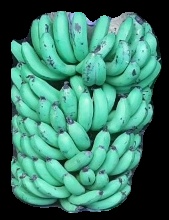
Variety: pachbale
Grade: grade1